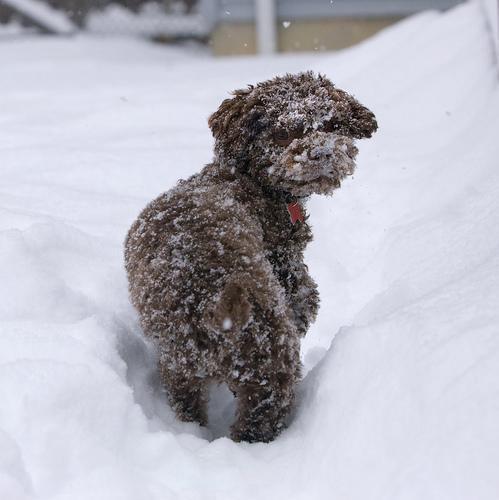
miniature_poodle